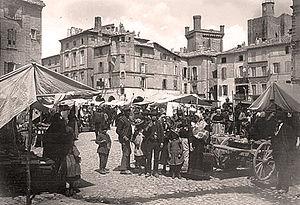
Le marché d'Uzès en 1890